Supermarine S.5

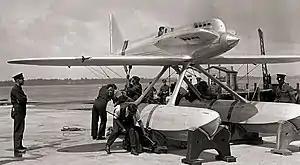
The first S.5 (N219) at Calshot during preparations for the 1929 Schneider Trophy Contest

The Supermarine S.5 was a 1920s British single-engined single-seat racing seaplane built by Supermarine. Designed specifically for the Schneider Trophy competition, the S.5 was the progenitor of a line of racing aircraft that ultimately led to the iconic Supermarine Spitfire fighter of the Second World War